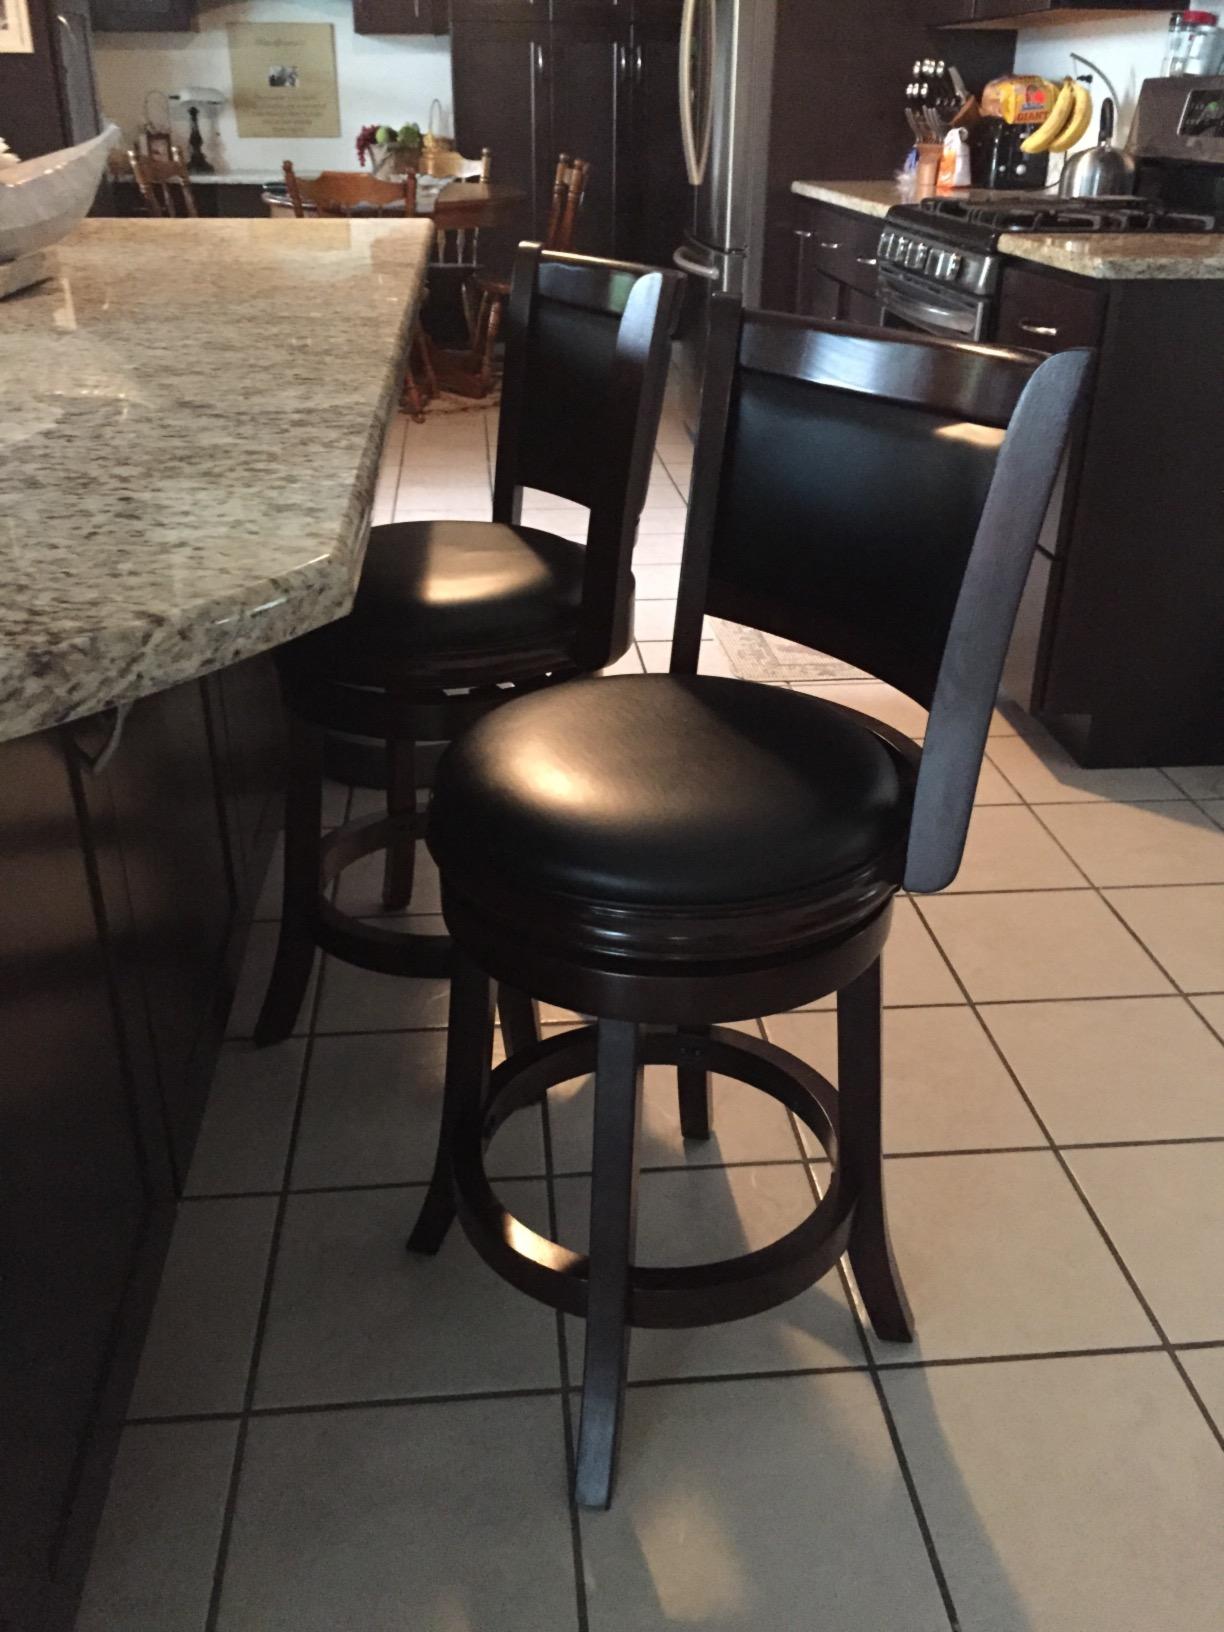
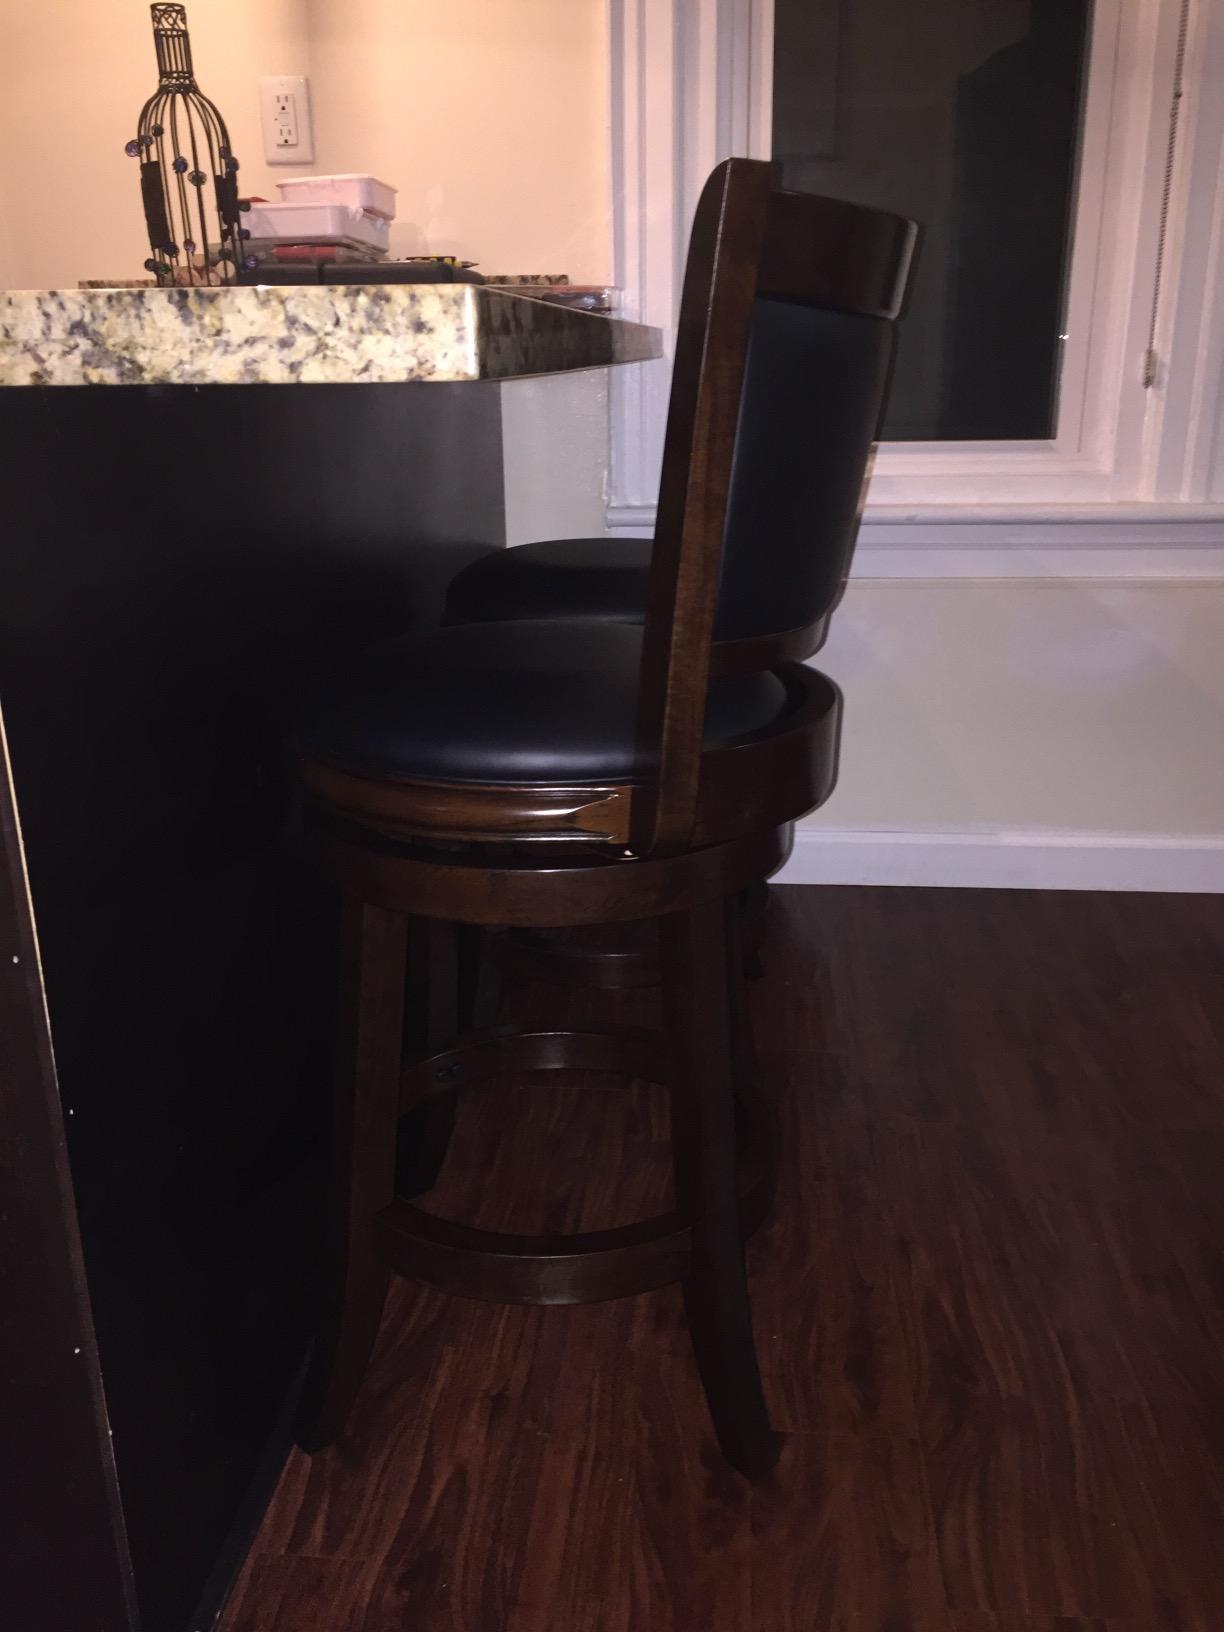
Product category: stool
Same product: yes